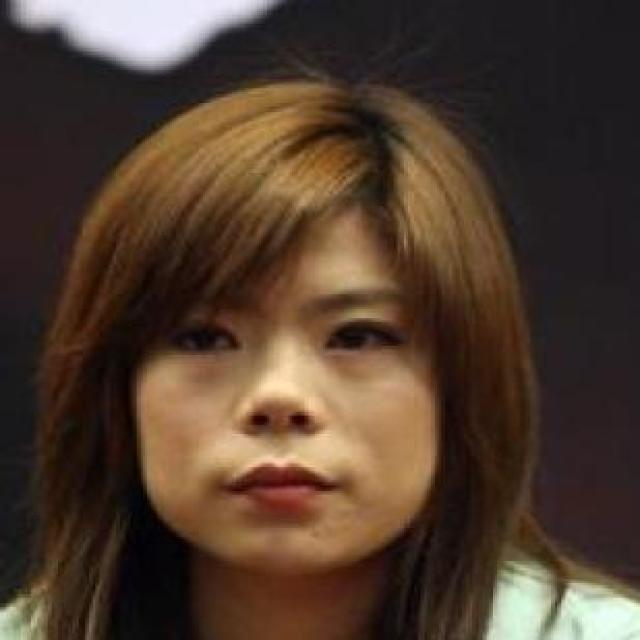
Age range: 21-44